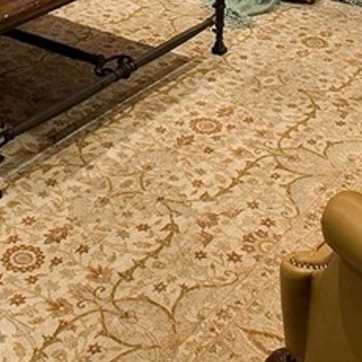
Material: carpet